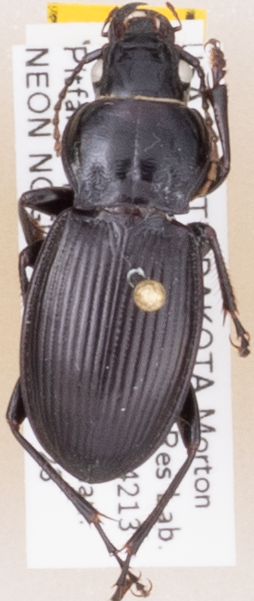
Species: Cyclotrachelus torvus
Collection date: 2019-07-23
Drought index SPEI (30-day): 1.064
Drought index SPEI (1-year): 1.16
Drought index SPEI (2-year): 1.28